History of Natchez, Mississippi

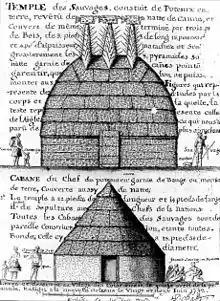
Great Temple on Mound C and the Sun Chiefs cabin, drawn by Alexandre de Batz in the 1730s

According to archaeological excavations, the area has been continuously inhabited by various cultures of indigenous peoples since the 8th century A.D. The original site of Natchez was developed as a major village with ceremonial platform mounds, built by people of the prehistoric Plaquemine culture, part of the influential Mississippian culture and active in this area from about 700 AD. Archaeological evidence shows they began construction of the three main earthwork mounds by 1200. Additional work was done in the mid-15th century.